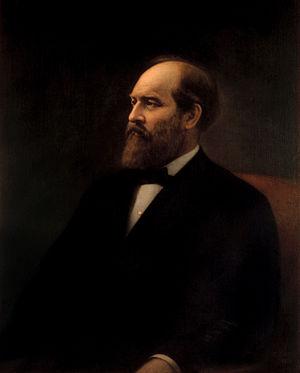
Les armoiries des présidents des États-Unis sont celles de leur famille ou ont été créées à l'admission du président au sein d'un ordre de chevalerie étranger.